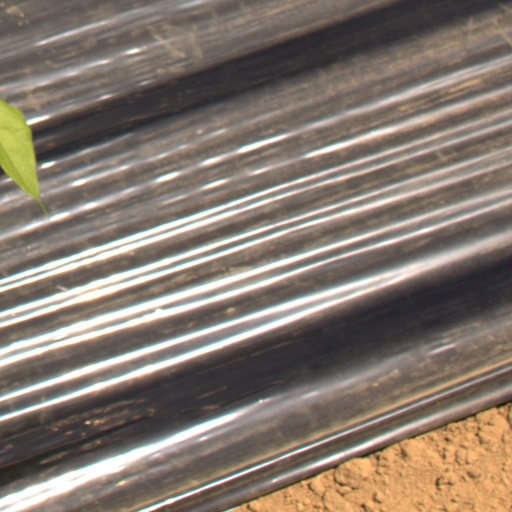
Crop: Jerusalem artichoke